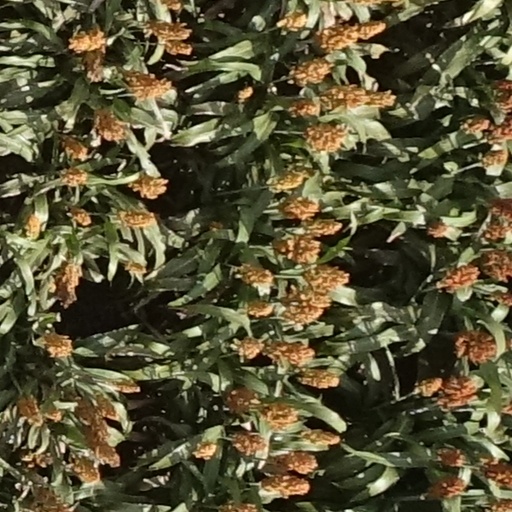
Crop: sorghum